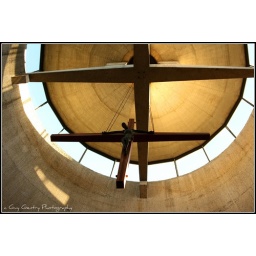
The dome/ clerestorey window in the roof at Worth Abbey with hanging crucifix